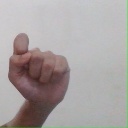
अक्षर: घ